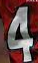
Number: 4